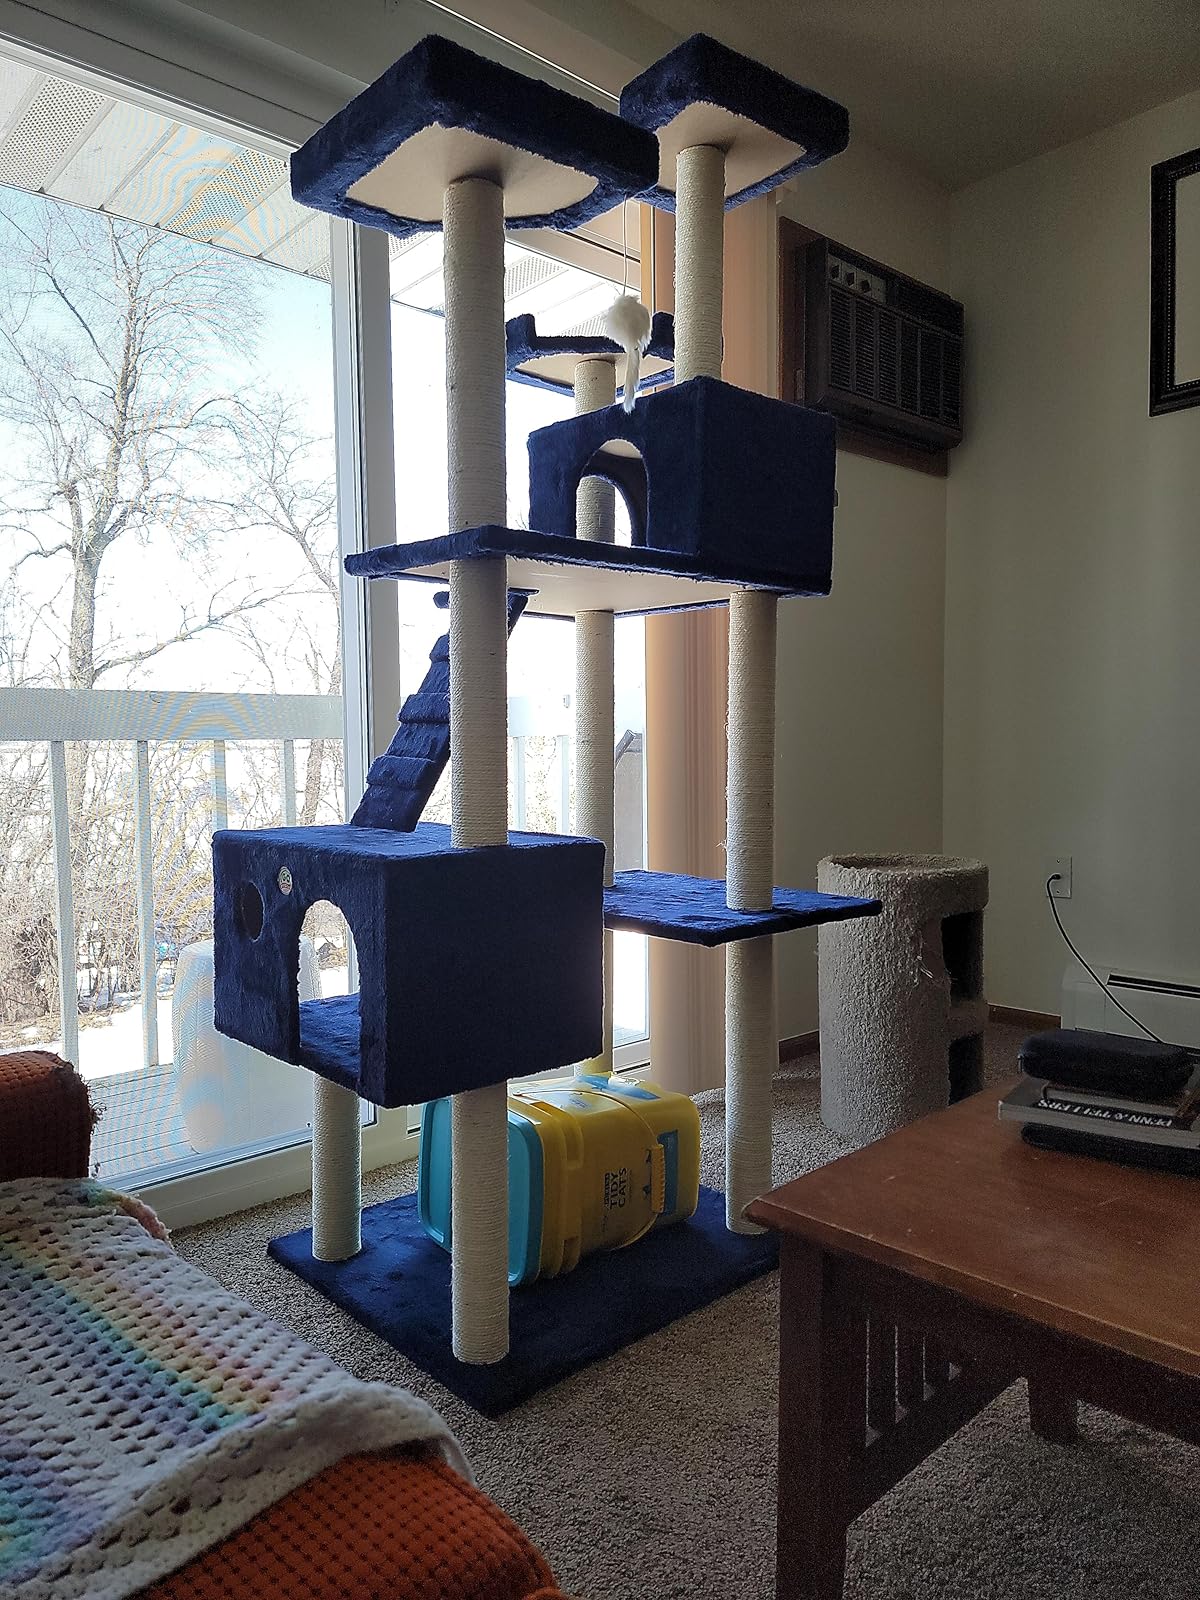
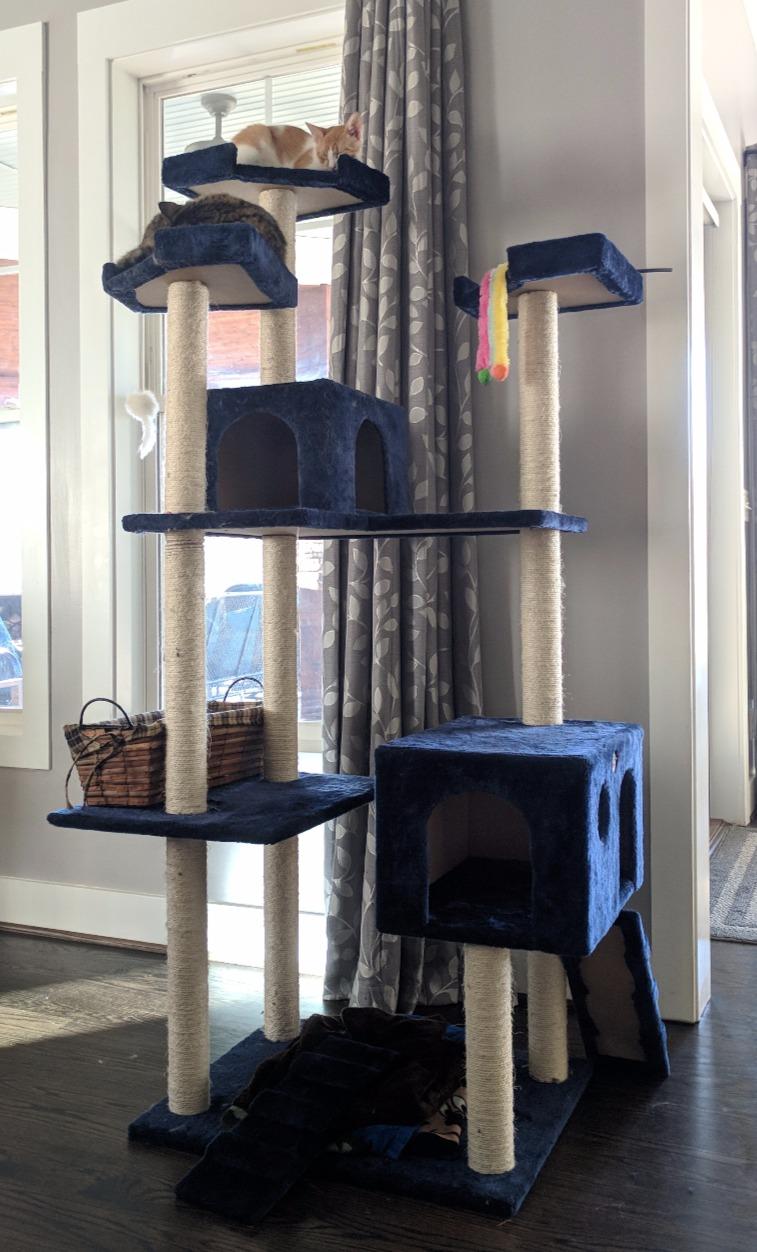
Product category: items_cat tree
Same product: yes